The Brothers Lionheart

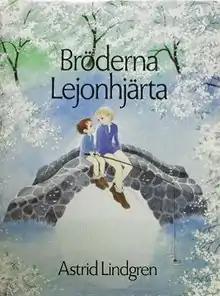
First edition

The Brothers Lionheart is a children's fantasy novel written by Astrid Lindgren. Well established as one of the most widely read and beloved books for children in Sweden, it was originally published in the autumn of 1973 and has since been translated into 46 languages. Like several of Lindgren's works, the book has a melancholy tone, and many of its themes are unusually dark for the children's book genre. Disease, death, tyranny, betrayal, and rebellion form the backdrop of the story, against which are contrasted platonic love, loyalty, sacrifice, hope, courage, and pacifism.